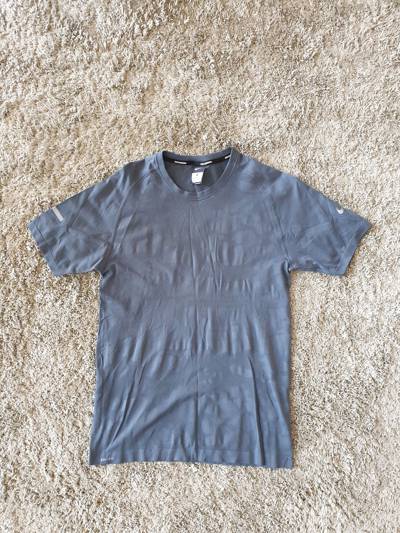
Waste category: clothes